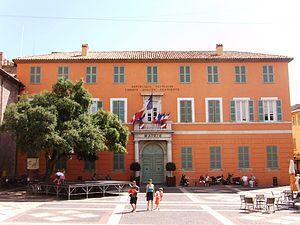
Hôtel de Ville de Fréjus (83)
L’Hôtel de ville de Fréjus abrite actuellement les institutions municipales.
Fréjus est une commune française située dans le département du Var, en région Provence-Alpes-Côte d’Azur.
Cet article dresse une liste par ordre de mandat des maires de Fréjus.